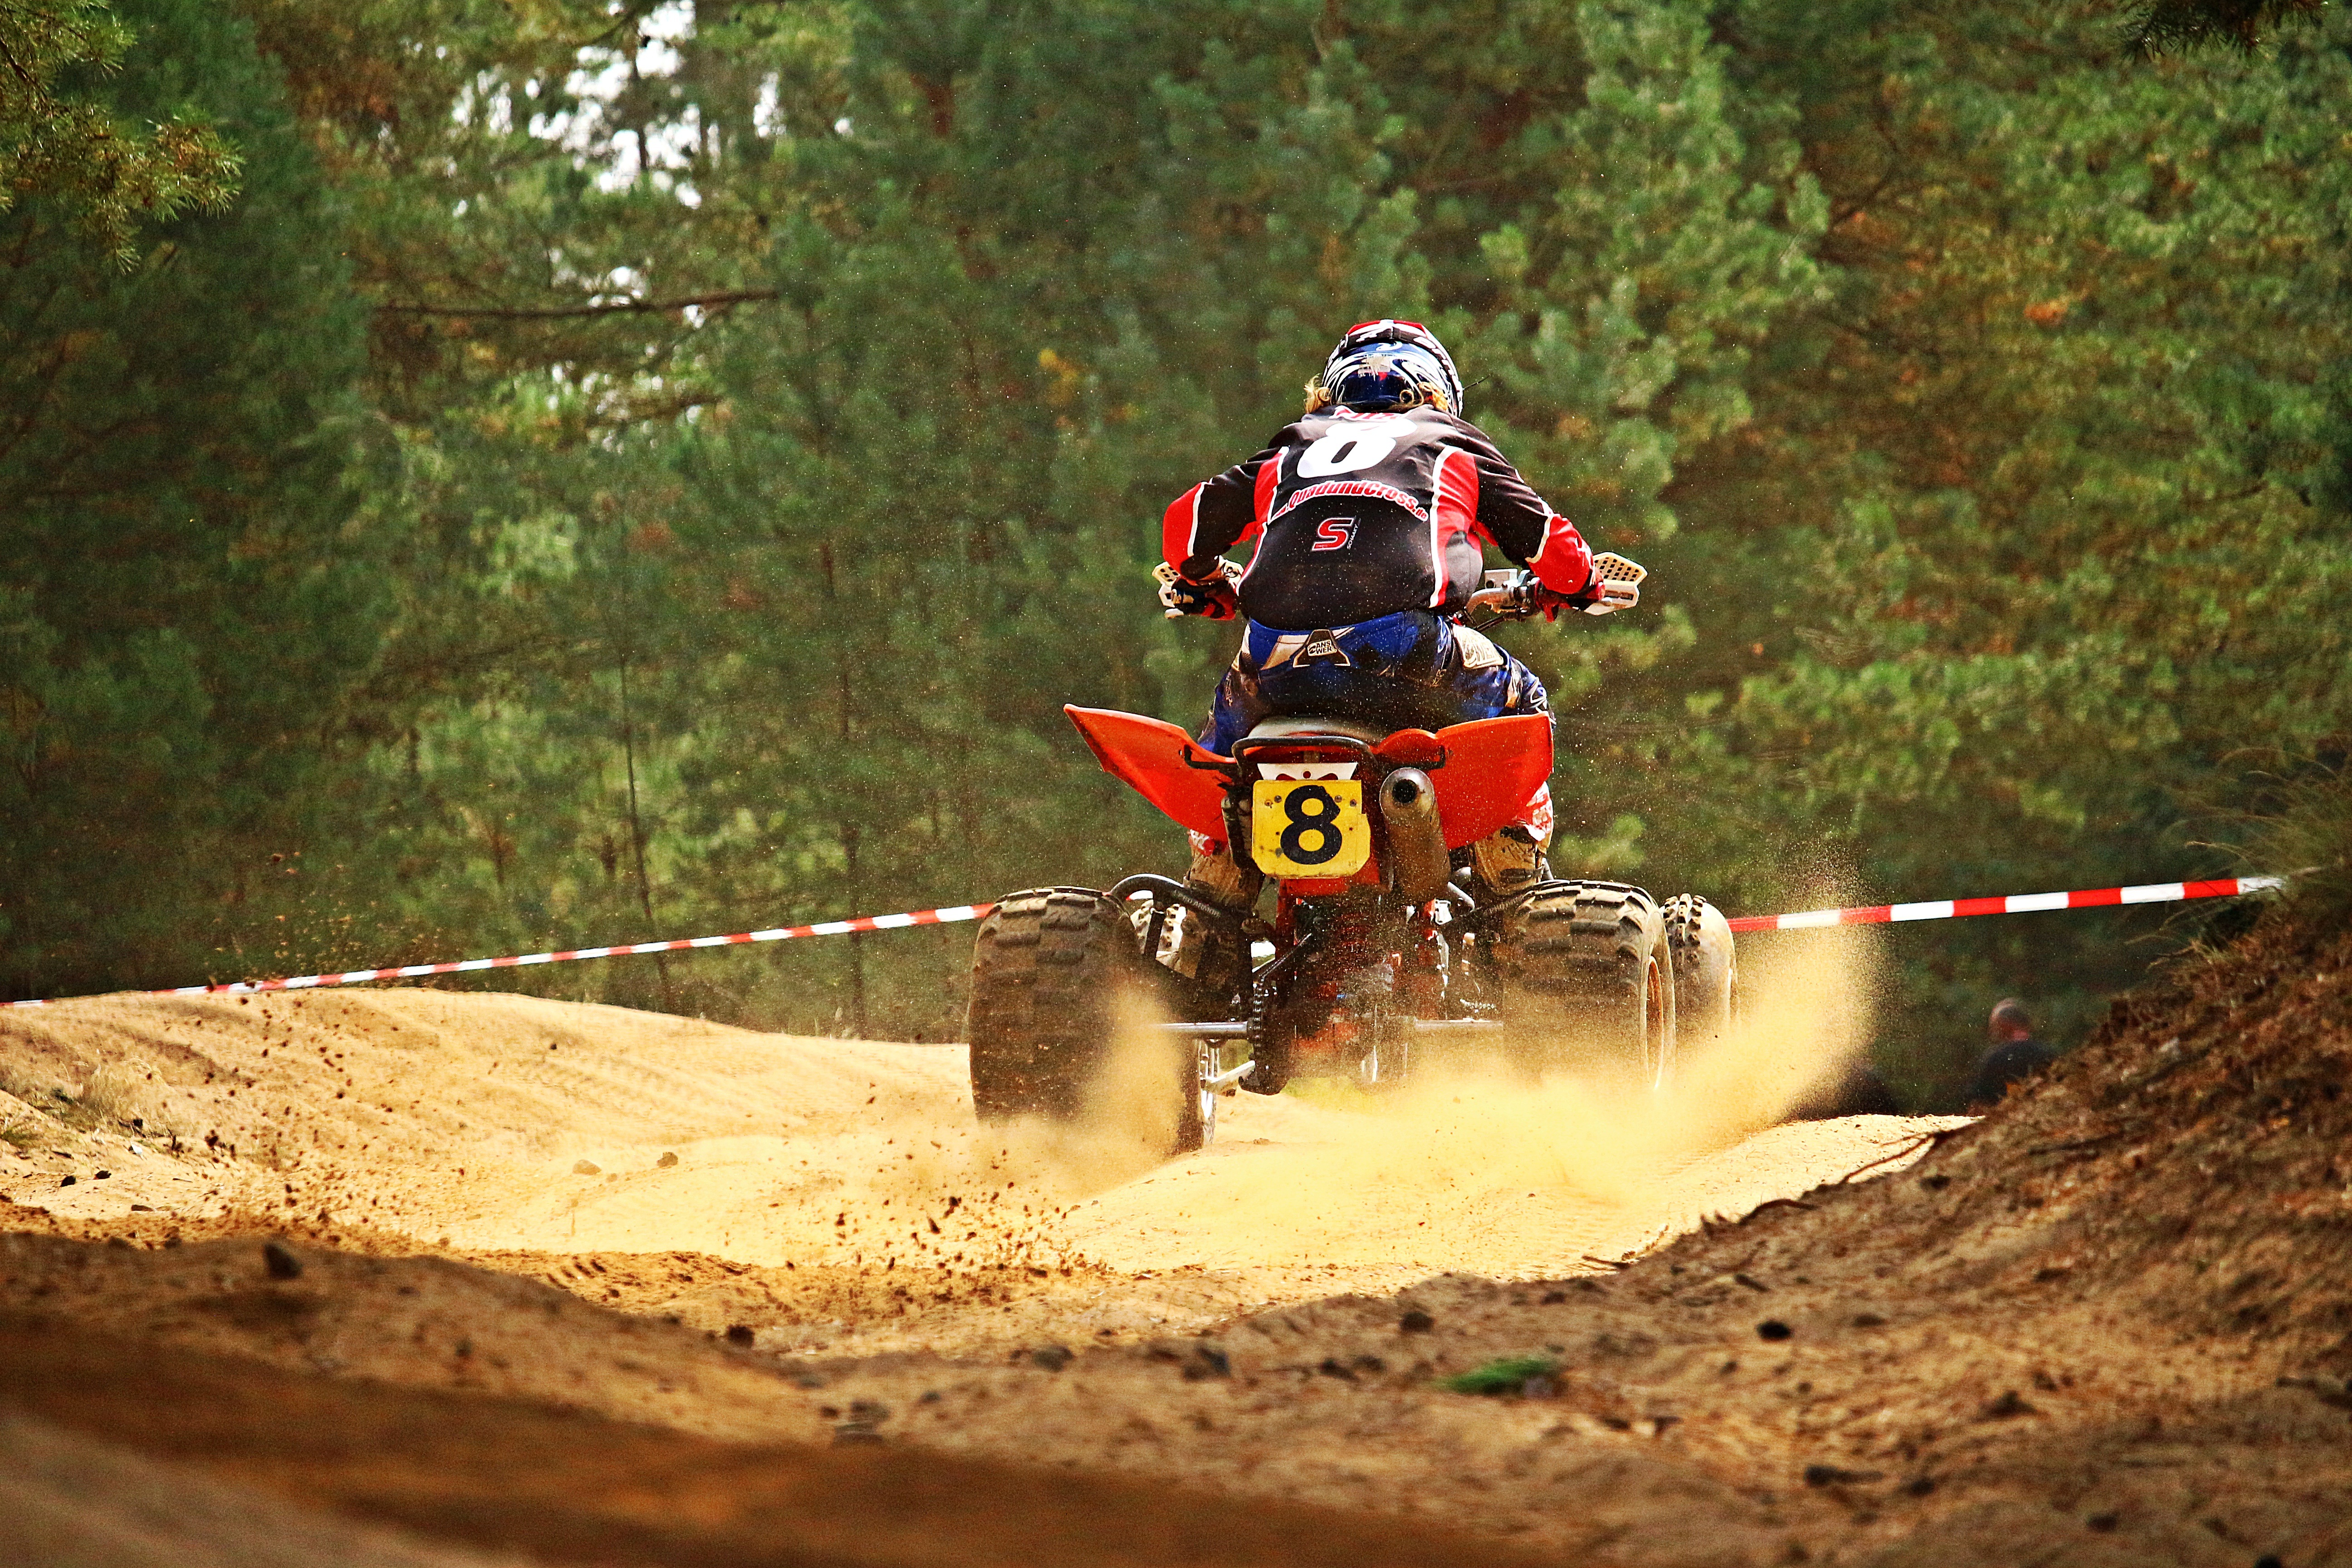
sand, bicycle, vehicle, motorcycle, motocross, soil, cross, extreme sport, mountain bike, race, sports, racing, quad, motorsport, freeride, atv, enduro, mountain biking, all terrain vehicle, quad race, motorcycle racing, cycle sport, downhill mountain biking, off roading, endurocross